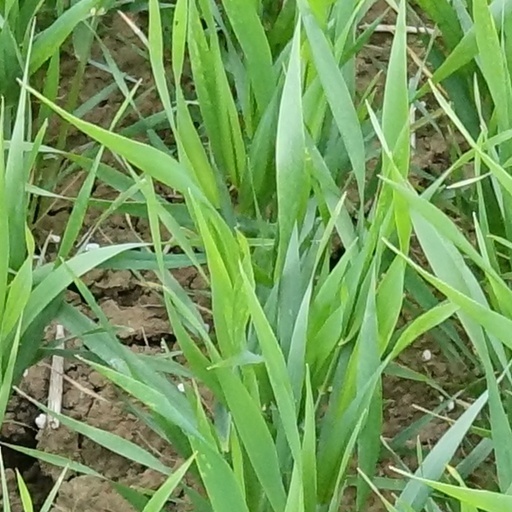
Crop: wheat